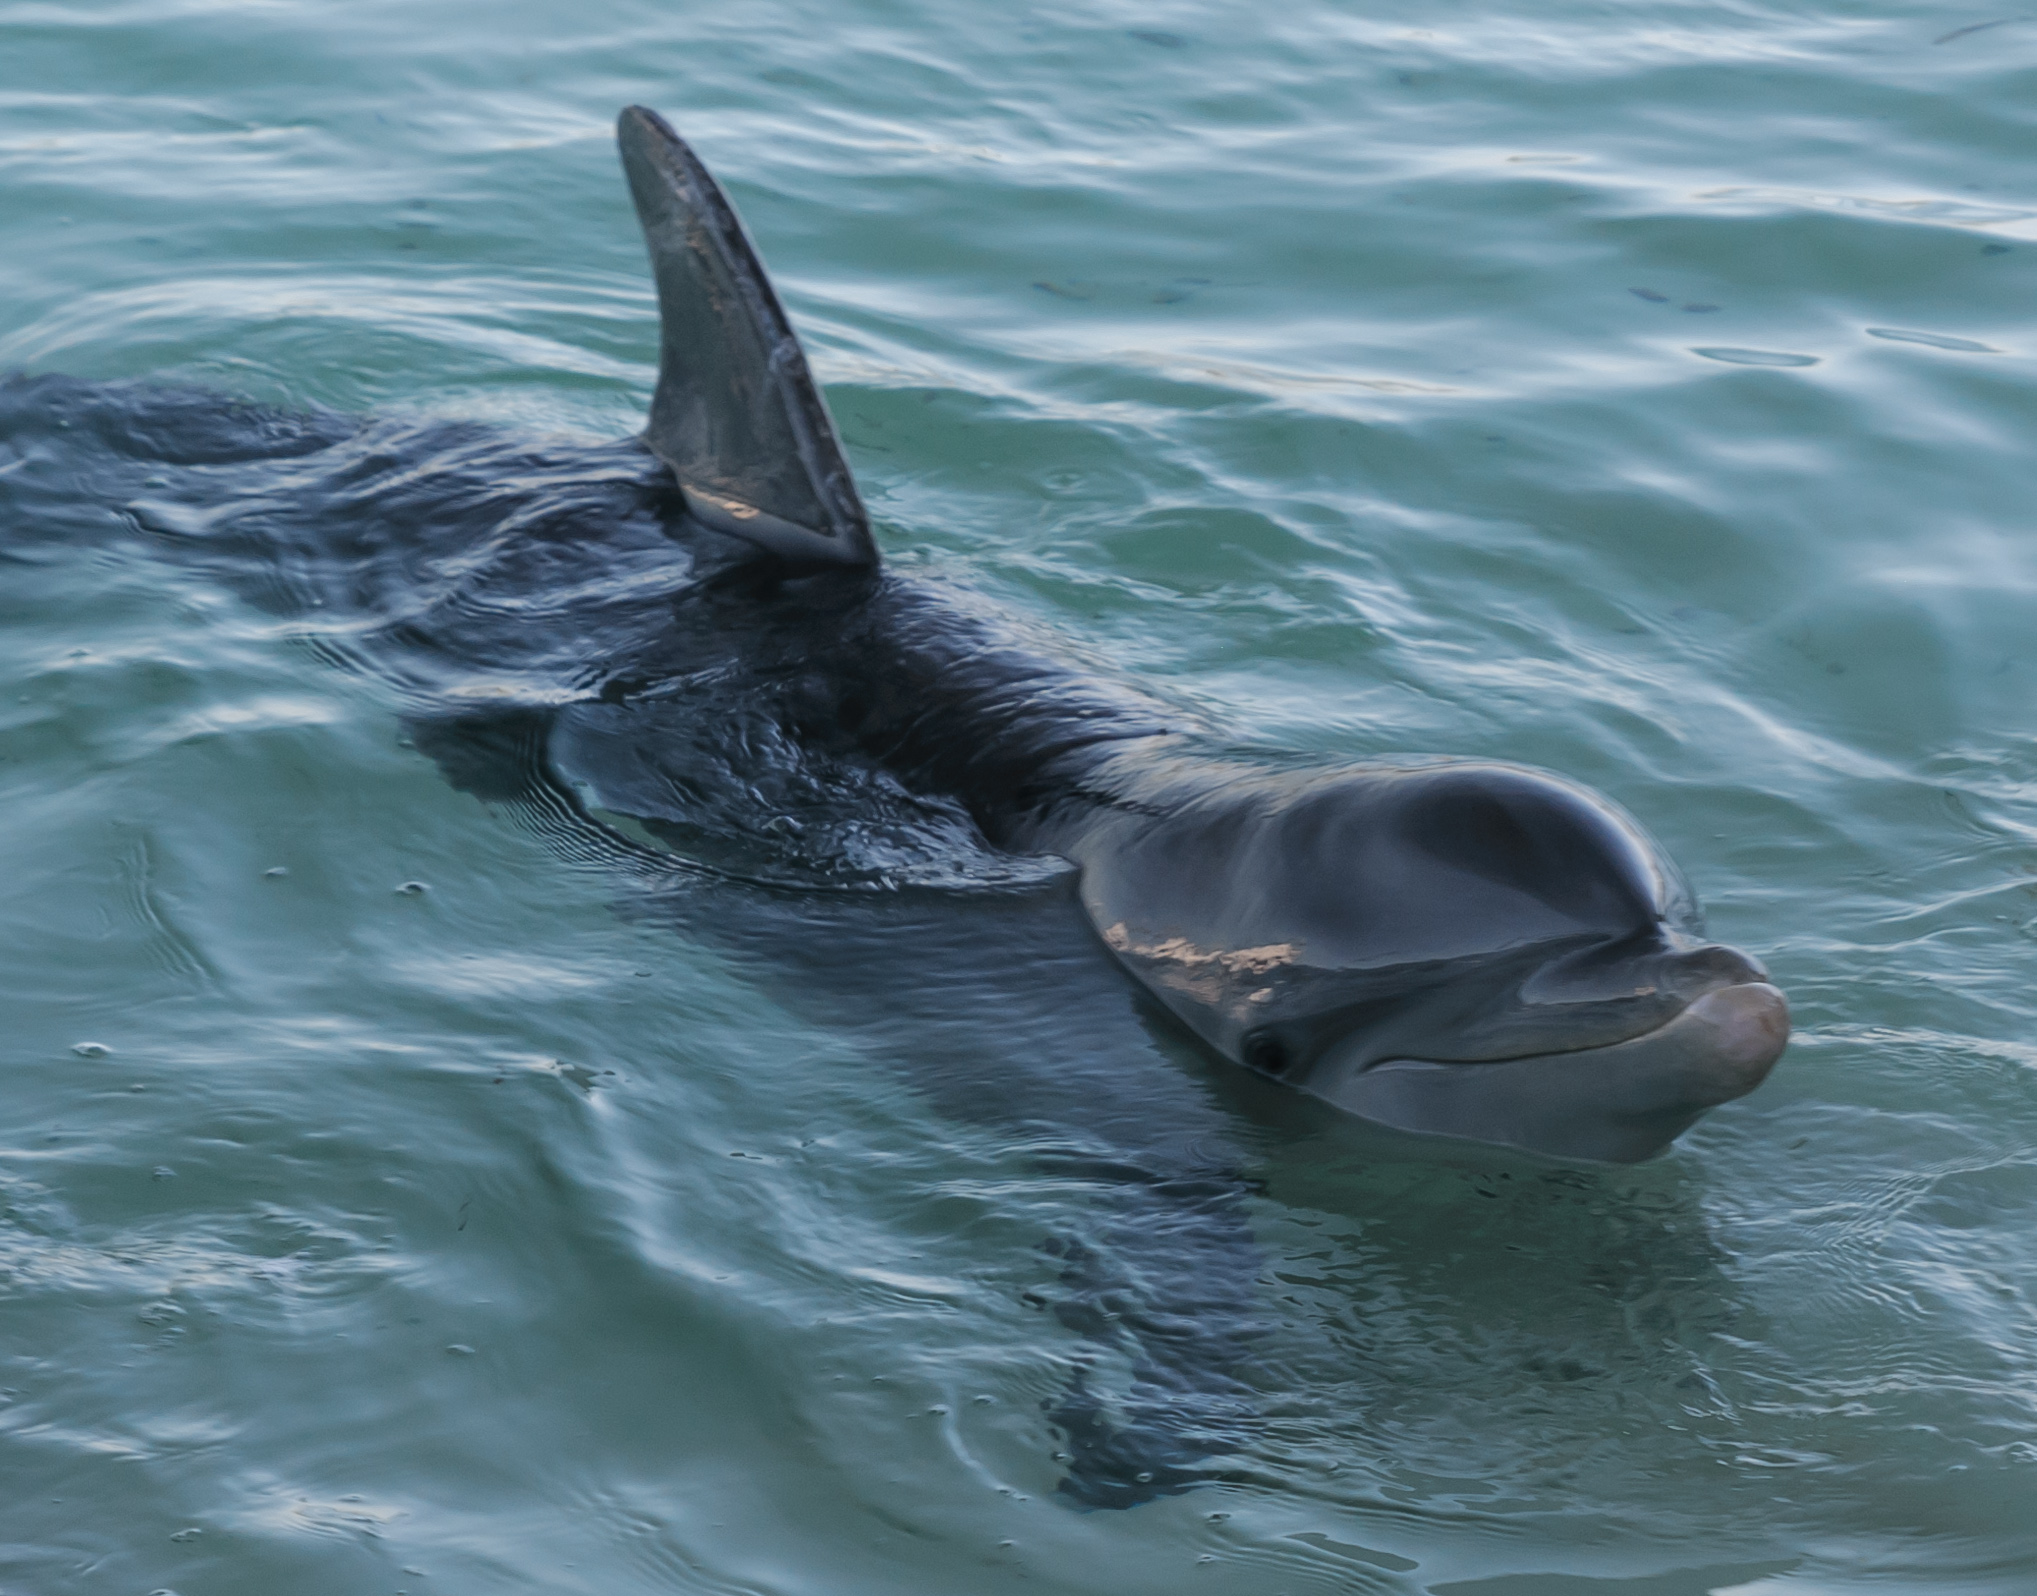
sea, ocean, wave, mammal, fish, shark, cuba, vertebrate, dolphin, cayolargo, d300, marine mammal, killer whale, whales dolphins and porpoises, great white shark